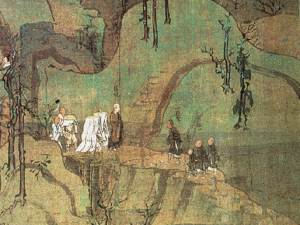
La Biographie illustrée du moine itinérant Ippen est un ensemble d’emaki rapportant la vie d’Ippen, moine bouddhique fondateur de l’école amidiste Ji shū au Japon. Parmi les différents emaki portant ce titre, la version originale de 1299, nommée Ippen hijiri-e, est la plus réputée et la plus connue. Un deuxième emaki du XIVᵉ siècle nommé Yugyō shōnin engi-e, d’un style plus accessible, raconte également la biographie du moine. De nombreuses copies de ces deux emaki originaux ont été réalisées par la suite, l’ensemble étant donc souvent regroupé sous le terme d’Ippen shōnin eden.